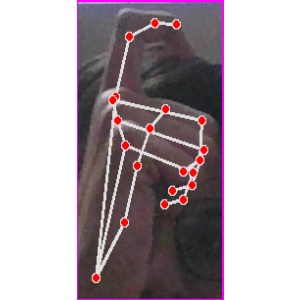
अक्षर: ट